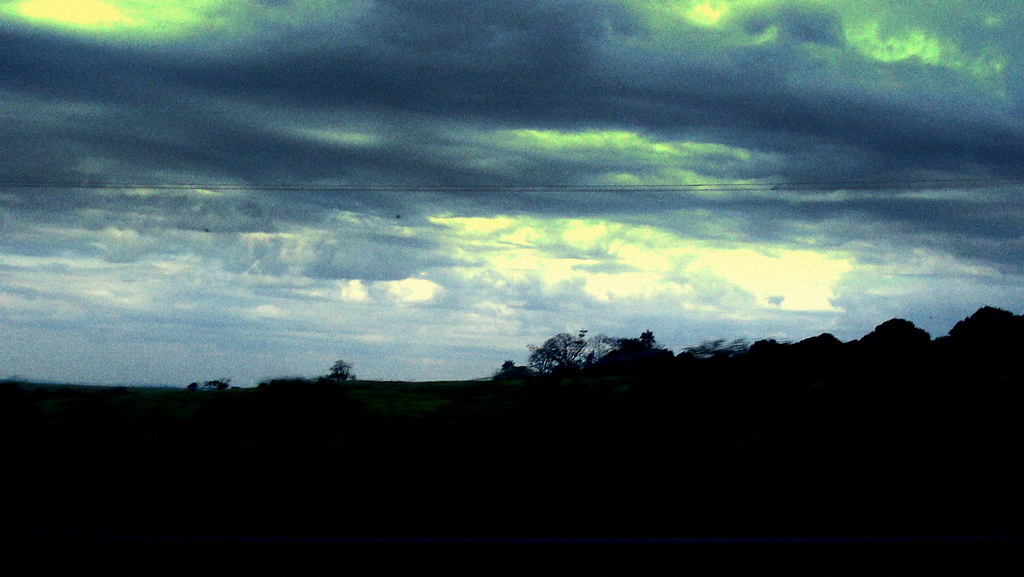
Fire: no
Smoke: no